Uchiwa-e

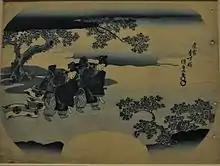
Late Edo period print of dancers

Unlike folding hand fans, which originated in Japan in the 6th or 7th century, non-folding flat, oval or "bean-shaped" were a Chinese import. In terms of popular usage, had a close connection with Edo urban culture which gained momentum during the seventeenth and eighteenth centuries. Folding fans, known as , or , remained the dominant accessory within the realm of the sophisticated court culture prevailing in Kyoto at the time.